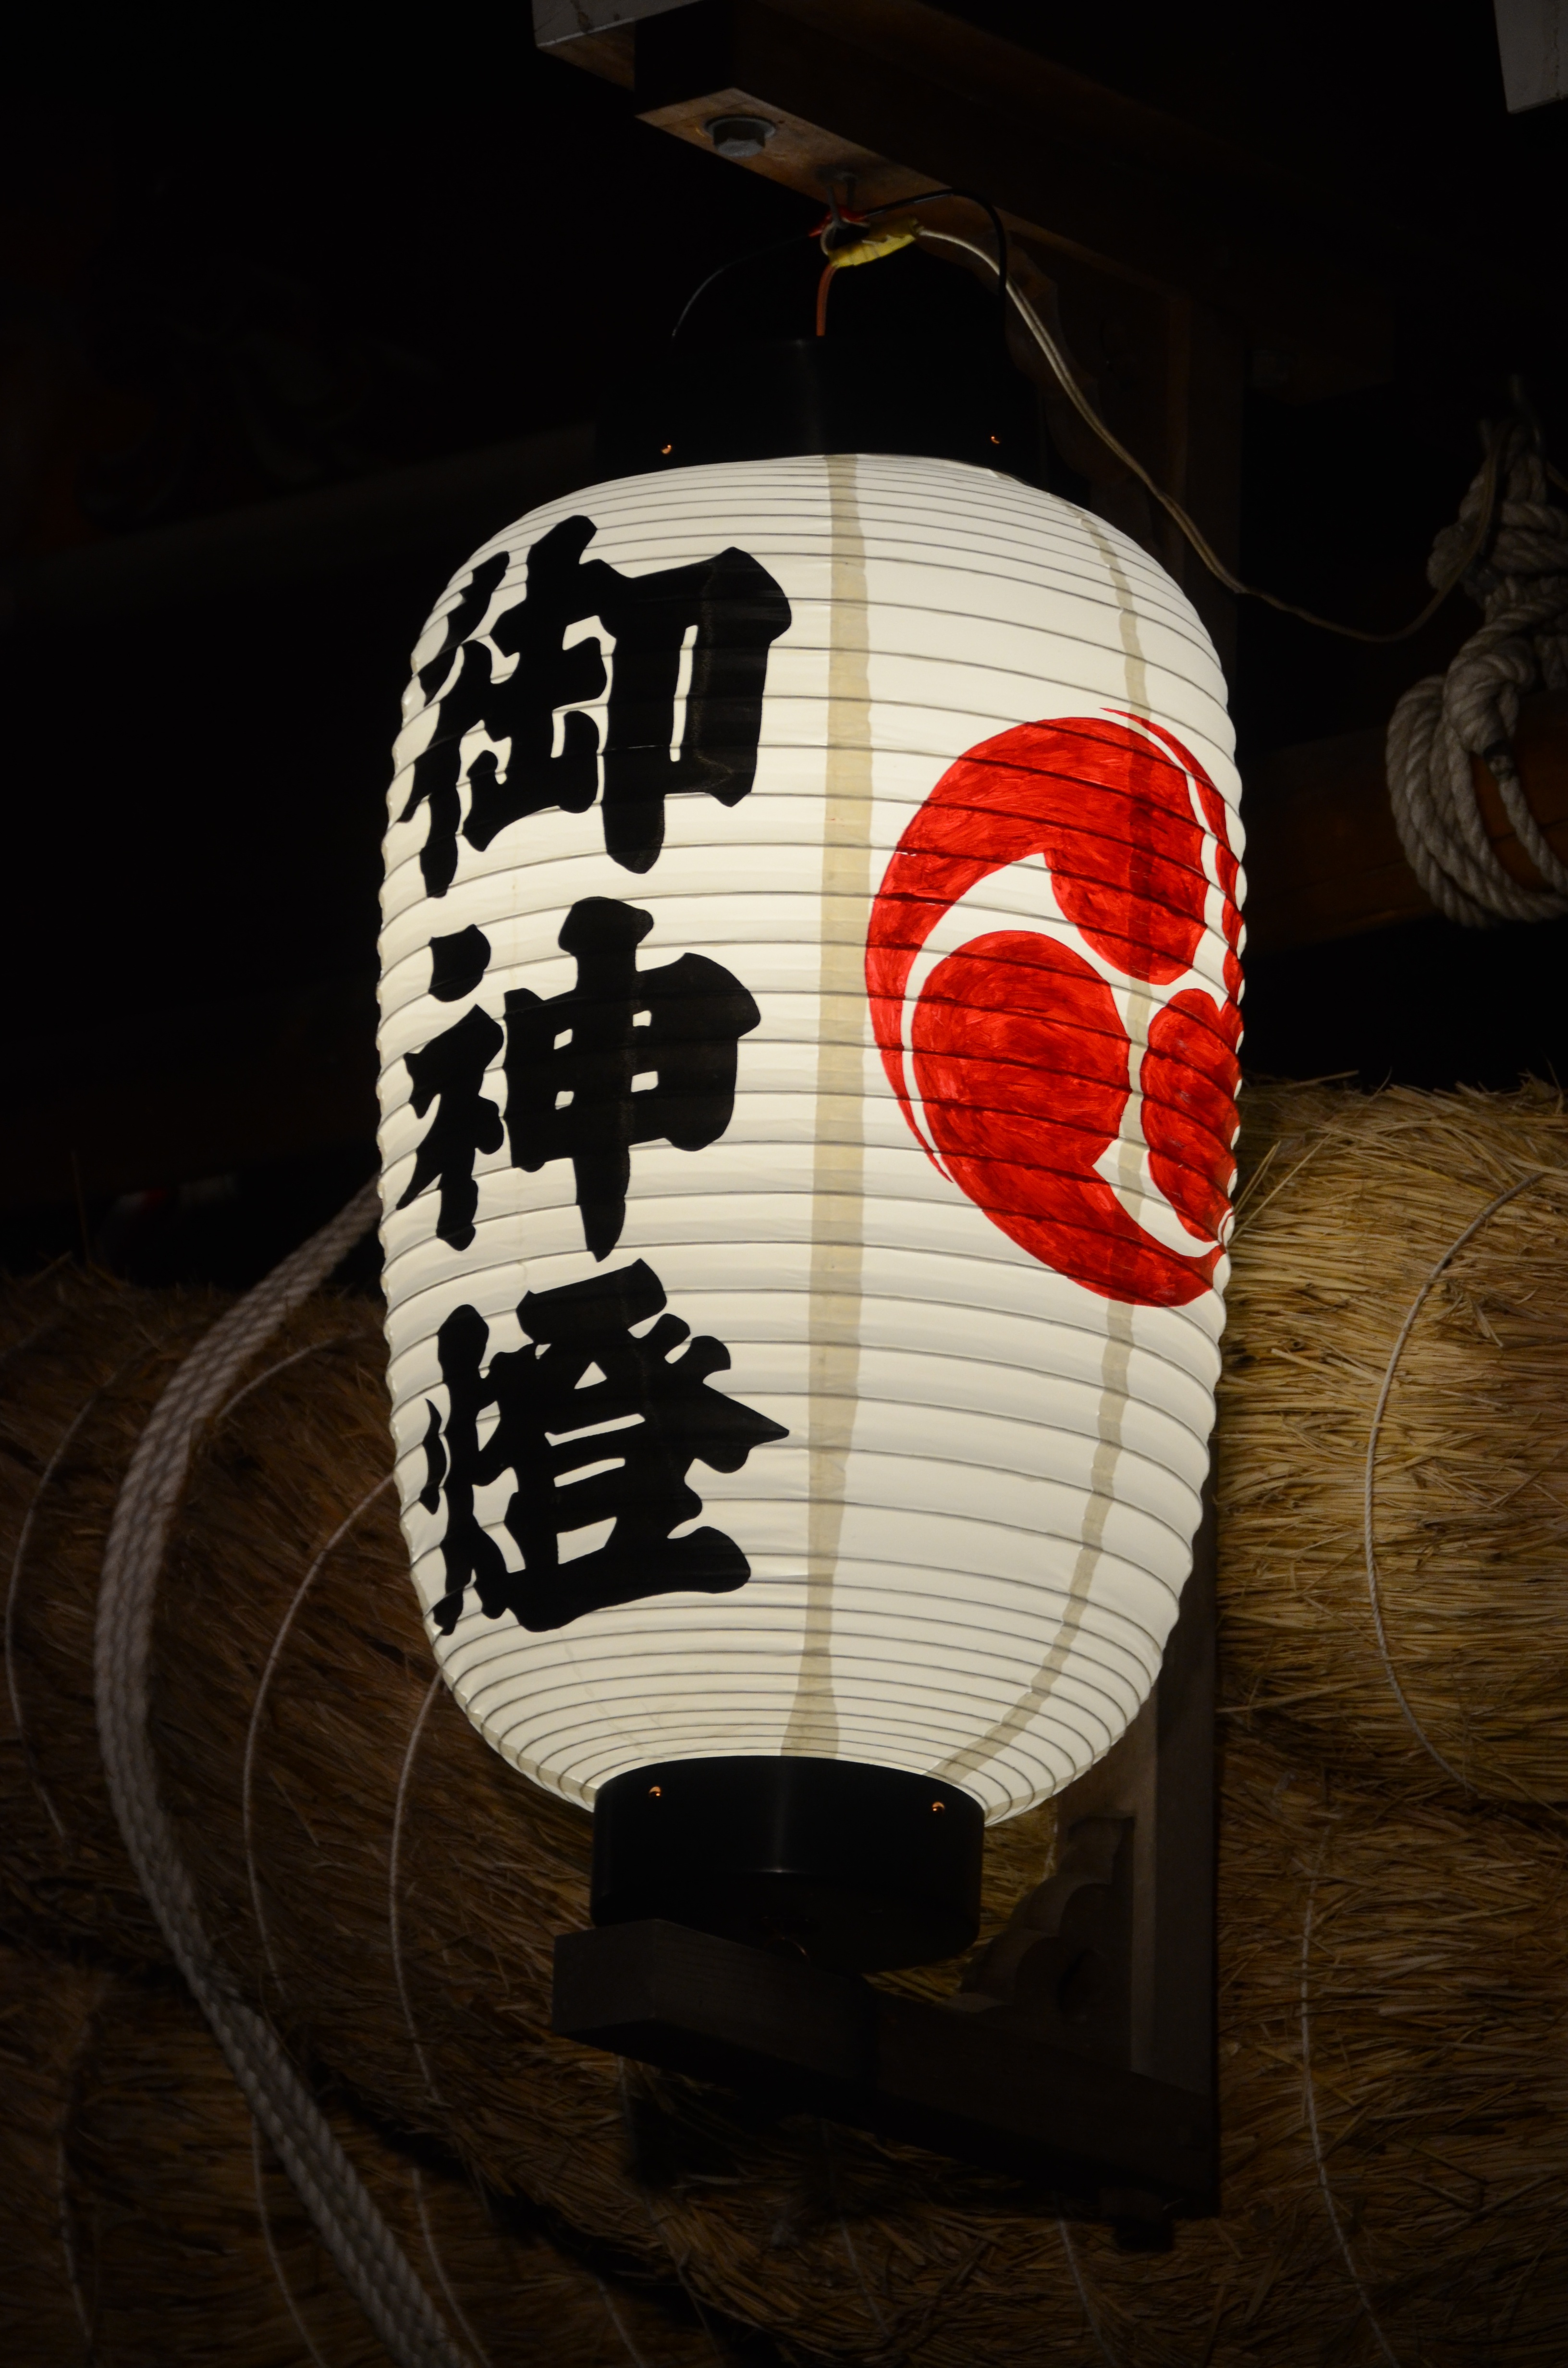
white, red, black, japan, lighting, art, temple, shrine, carving, shape